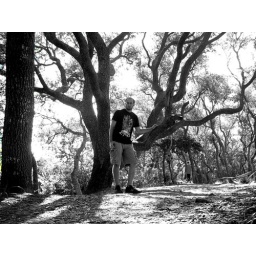
day 120: A boy brushed red living in black and white